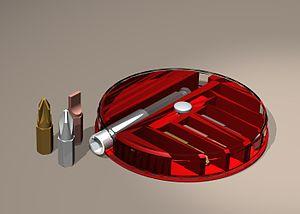
Ensemble pour visseuse, avec trois embouts (plat, cruciforme et phillips) porte-embout et boite de rangement. Image de synthèse réalisée avec SolidWorks.
Une visseuse ou tournevis est une machine-outil qui permet de visser et dévisser, assisté par un moteur, se basant sur le même principe que la perceuse, et possédant un limiteur de couple.